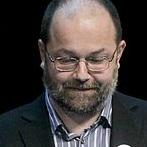
Age: 44